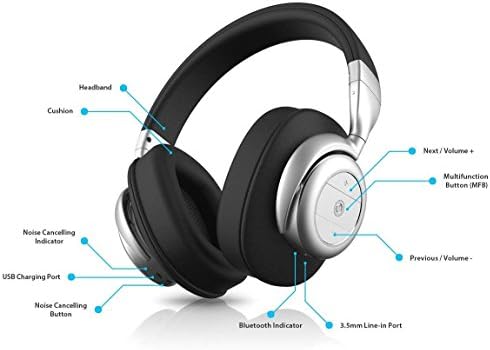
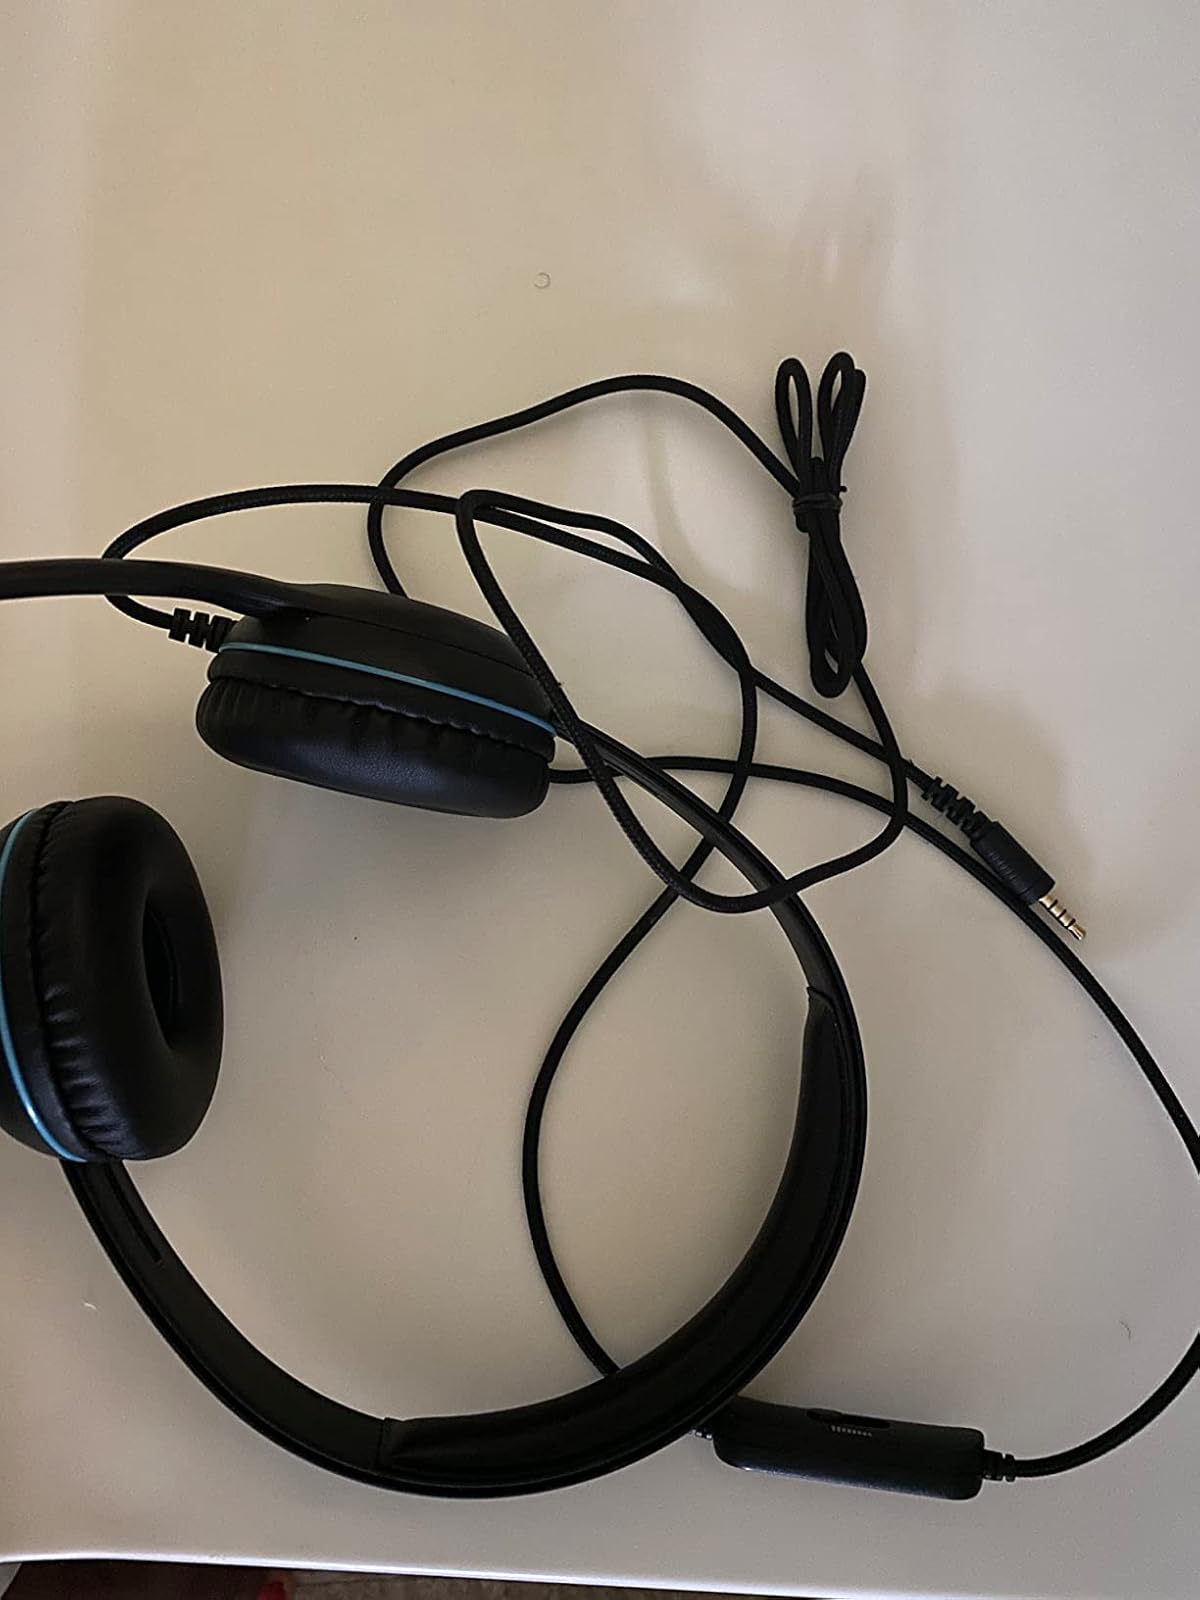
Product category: headphones
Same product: no